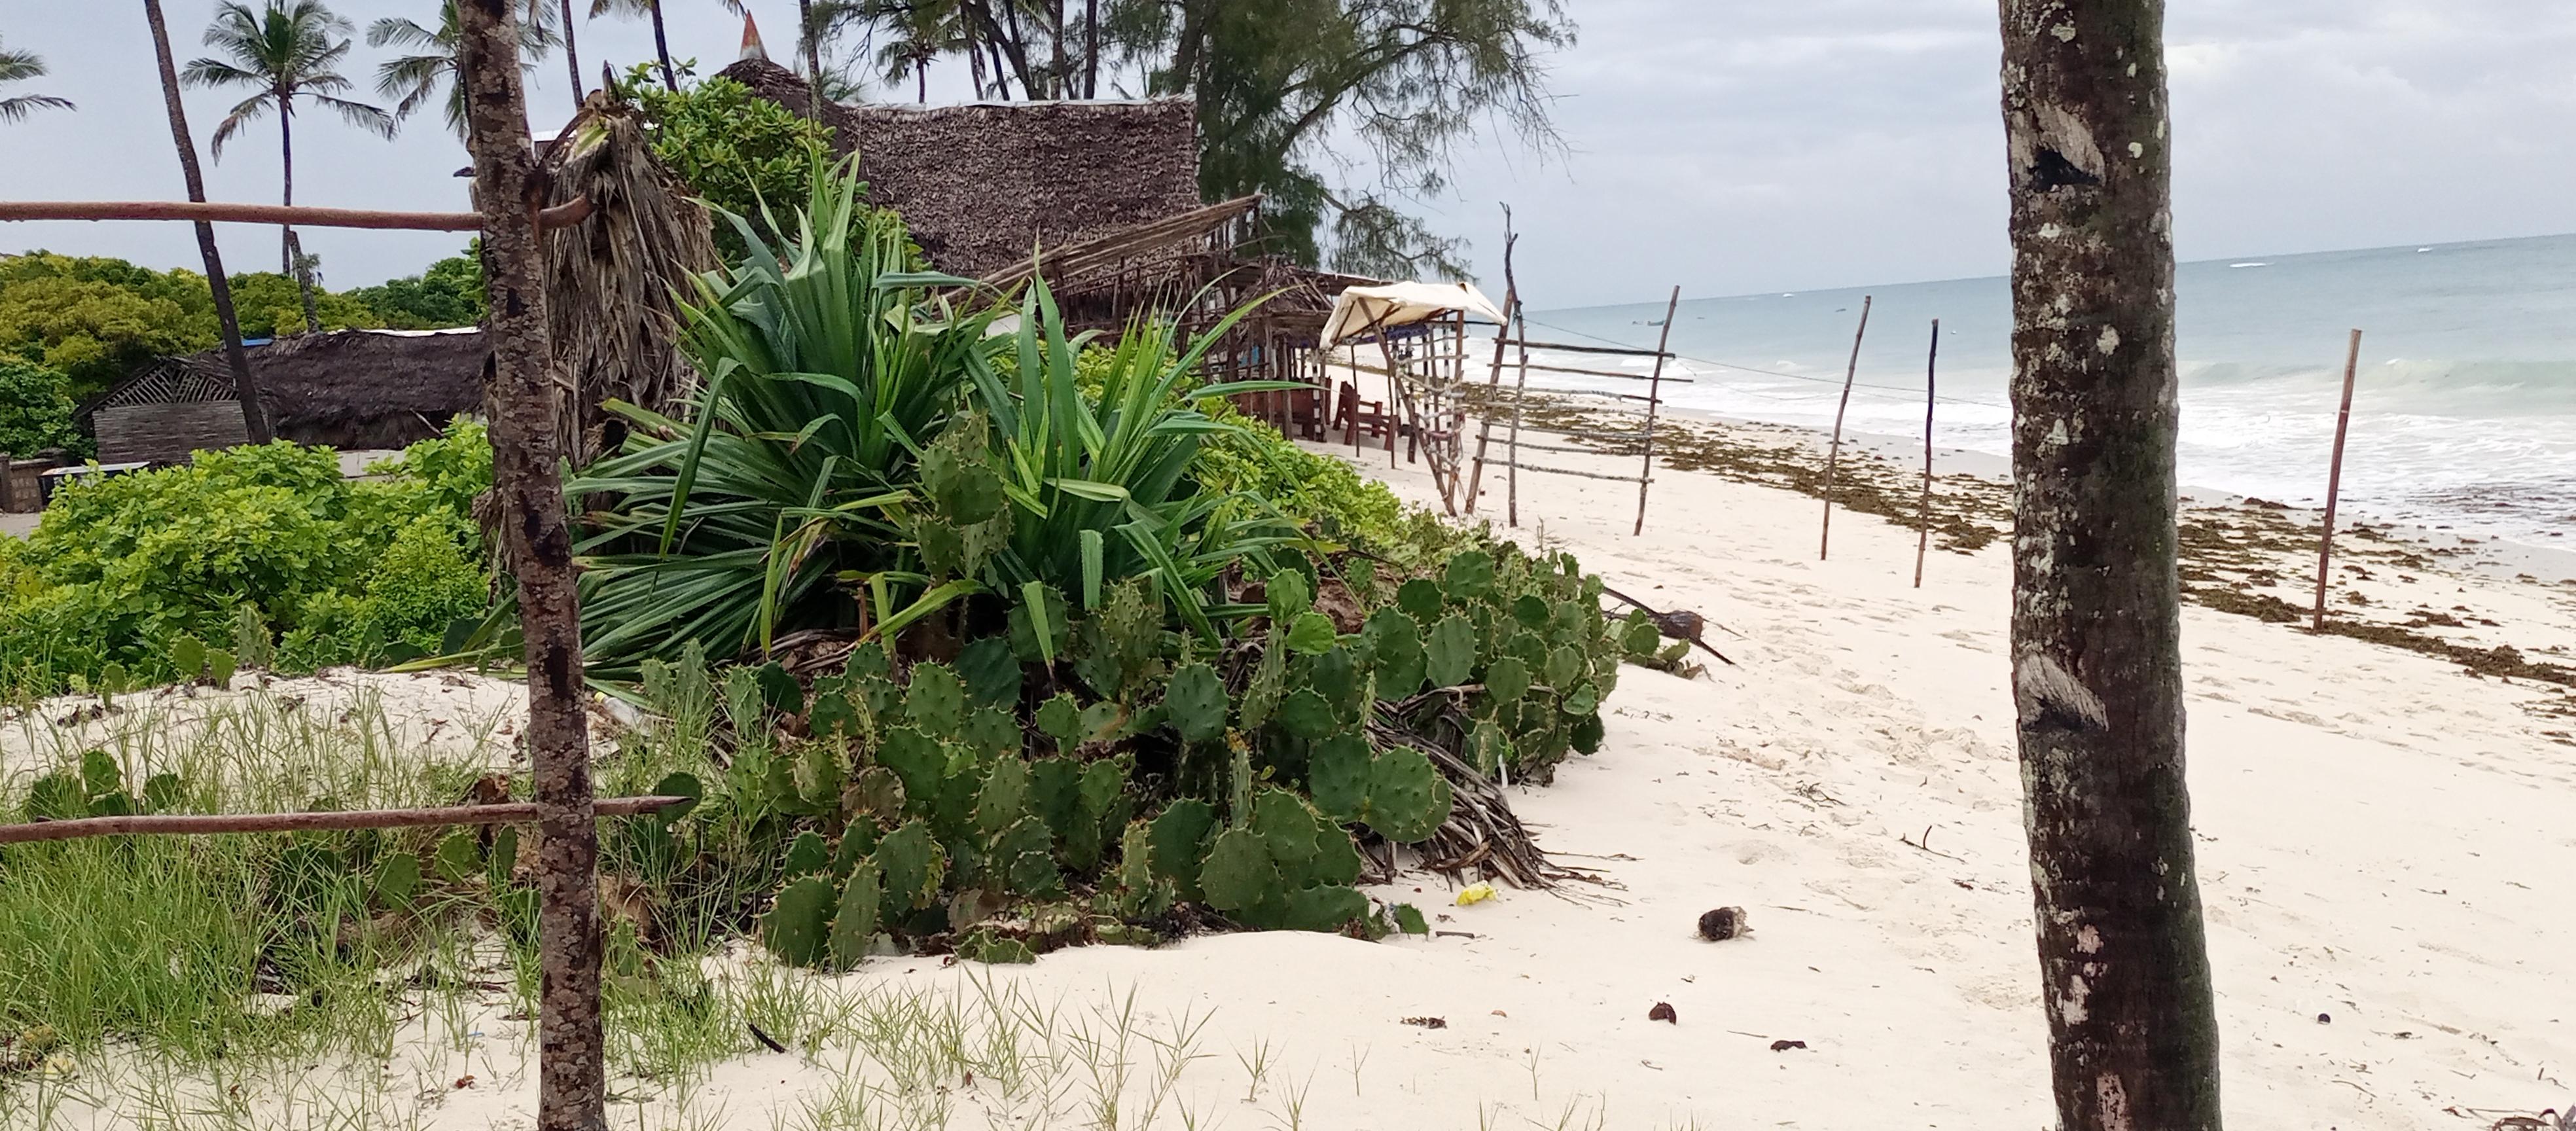
Mchanga mweupe umetandazwa kwa upana, mawimbi madogo yakigusa ukingo kwa utulivu huku minazi mirefu imesimama kwa fahari.